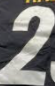
Number: 2